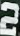
Number: 2